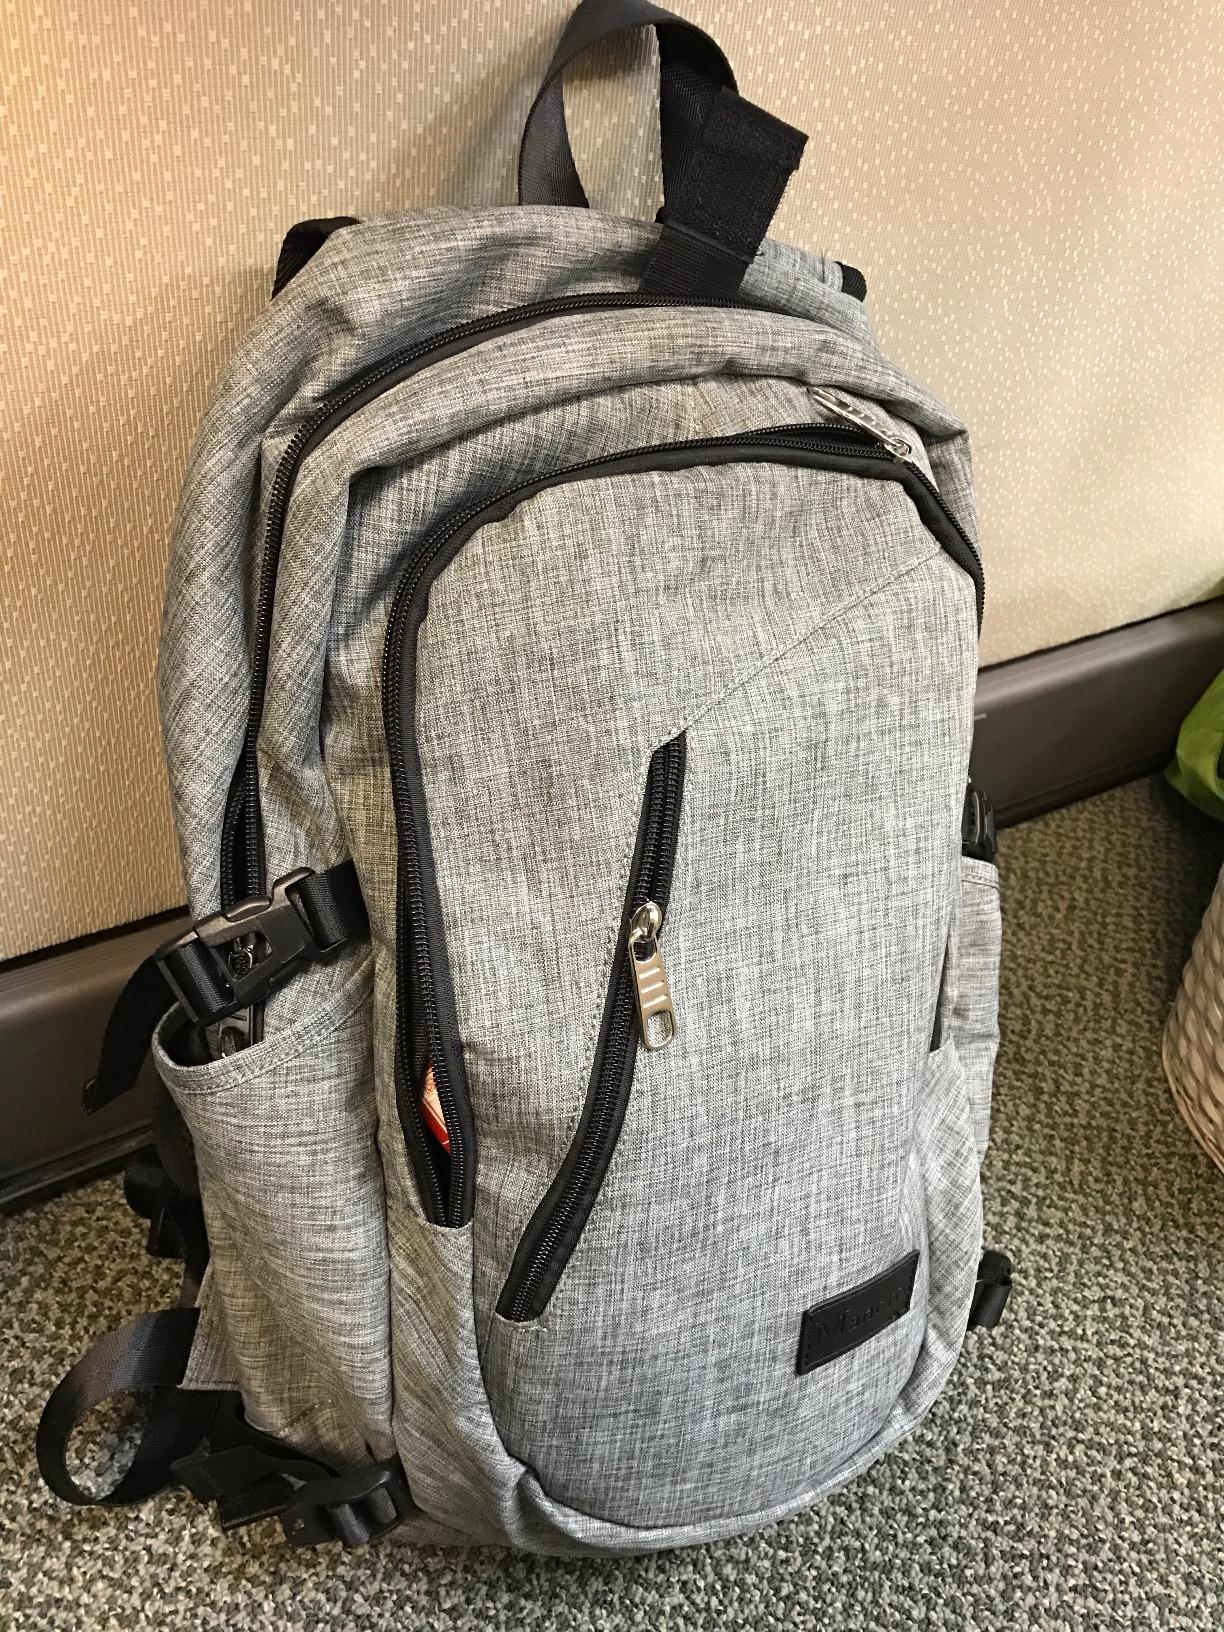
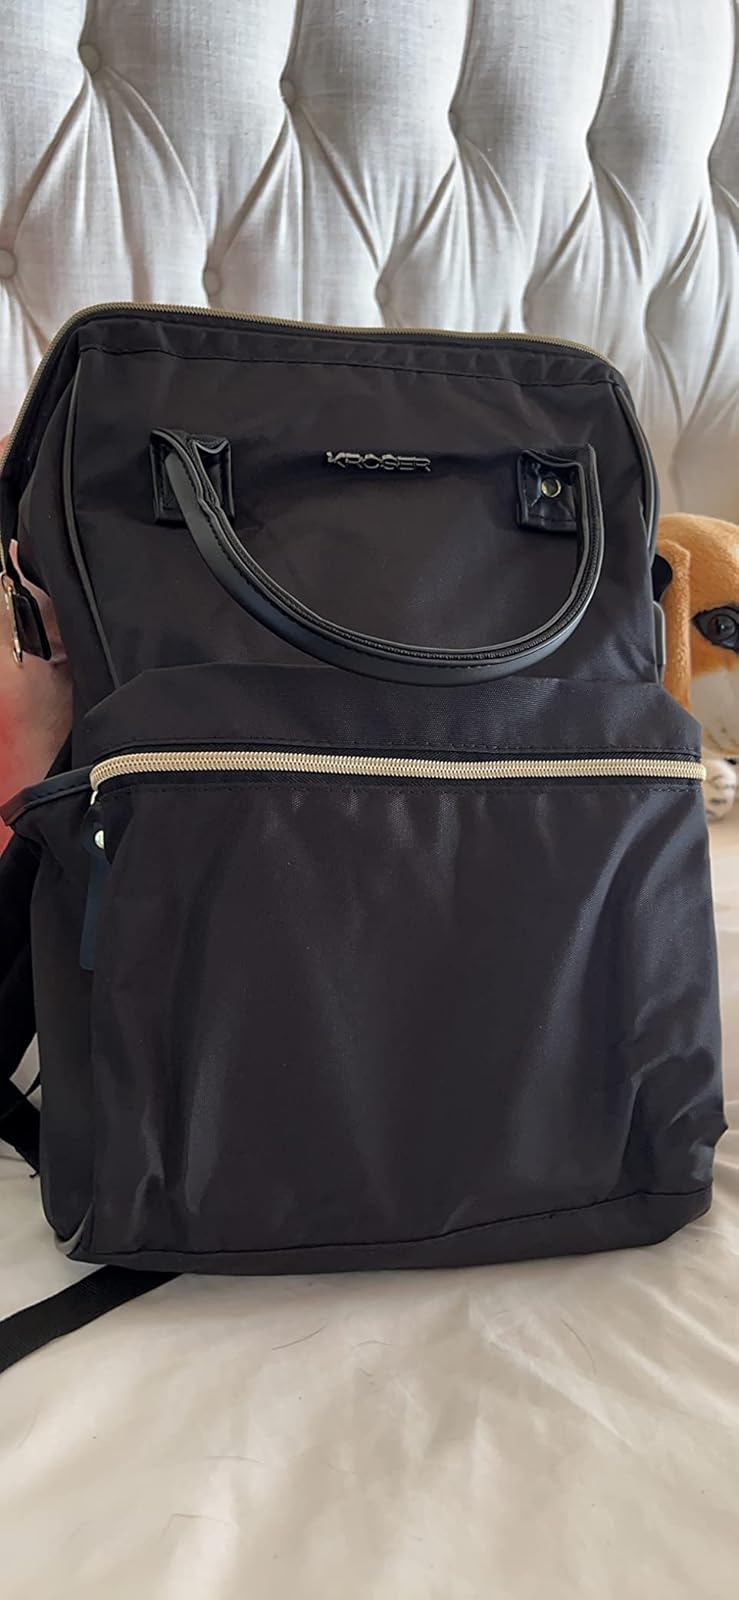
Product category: bag
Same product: no